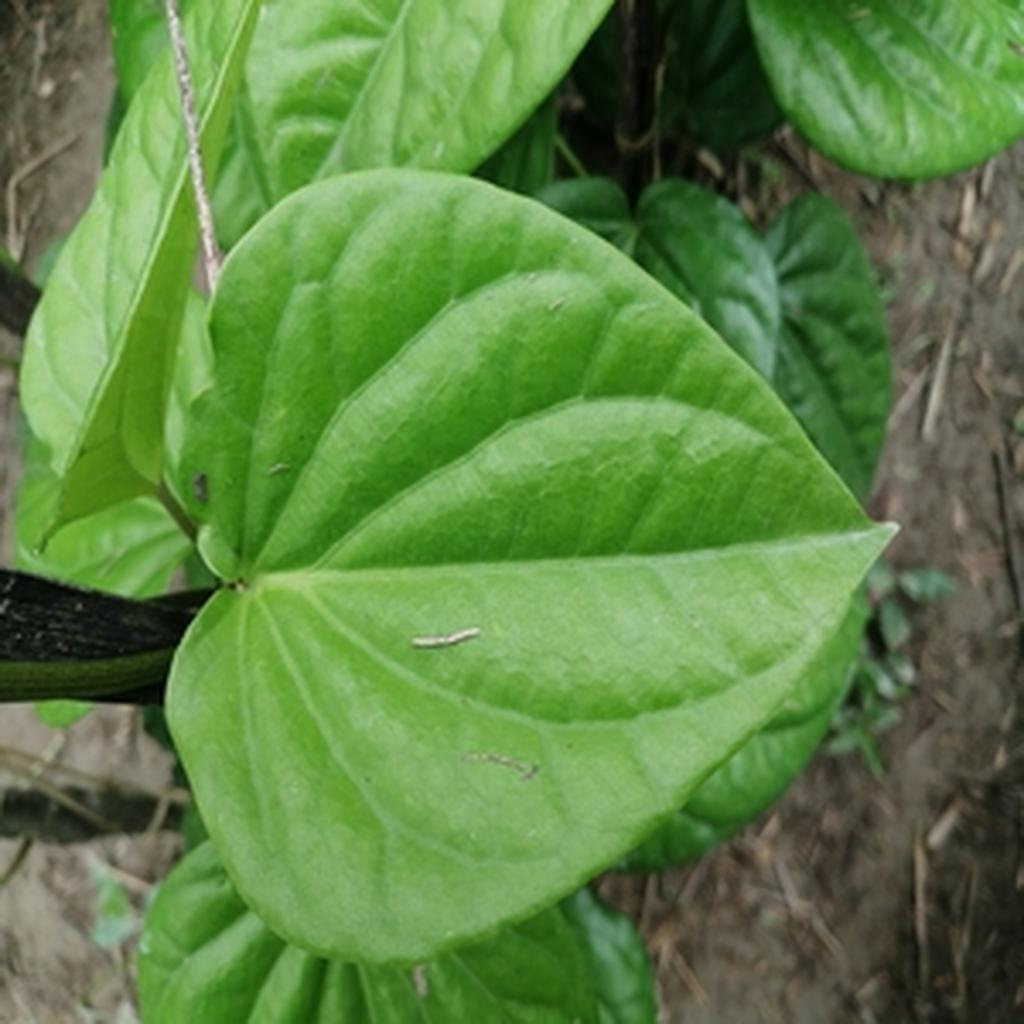
Label: Healthy_Leaf